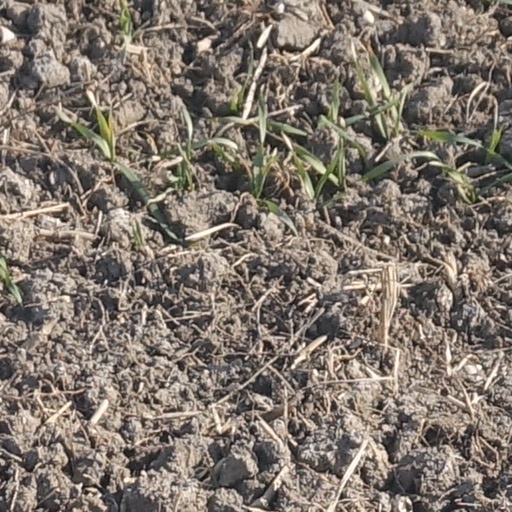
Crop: wheat